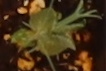
Label: Field Pea